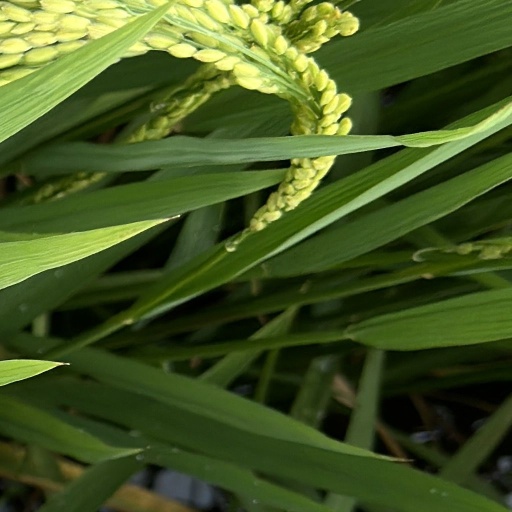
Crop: rice